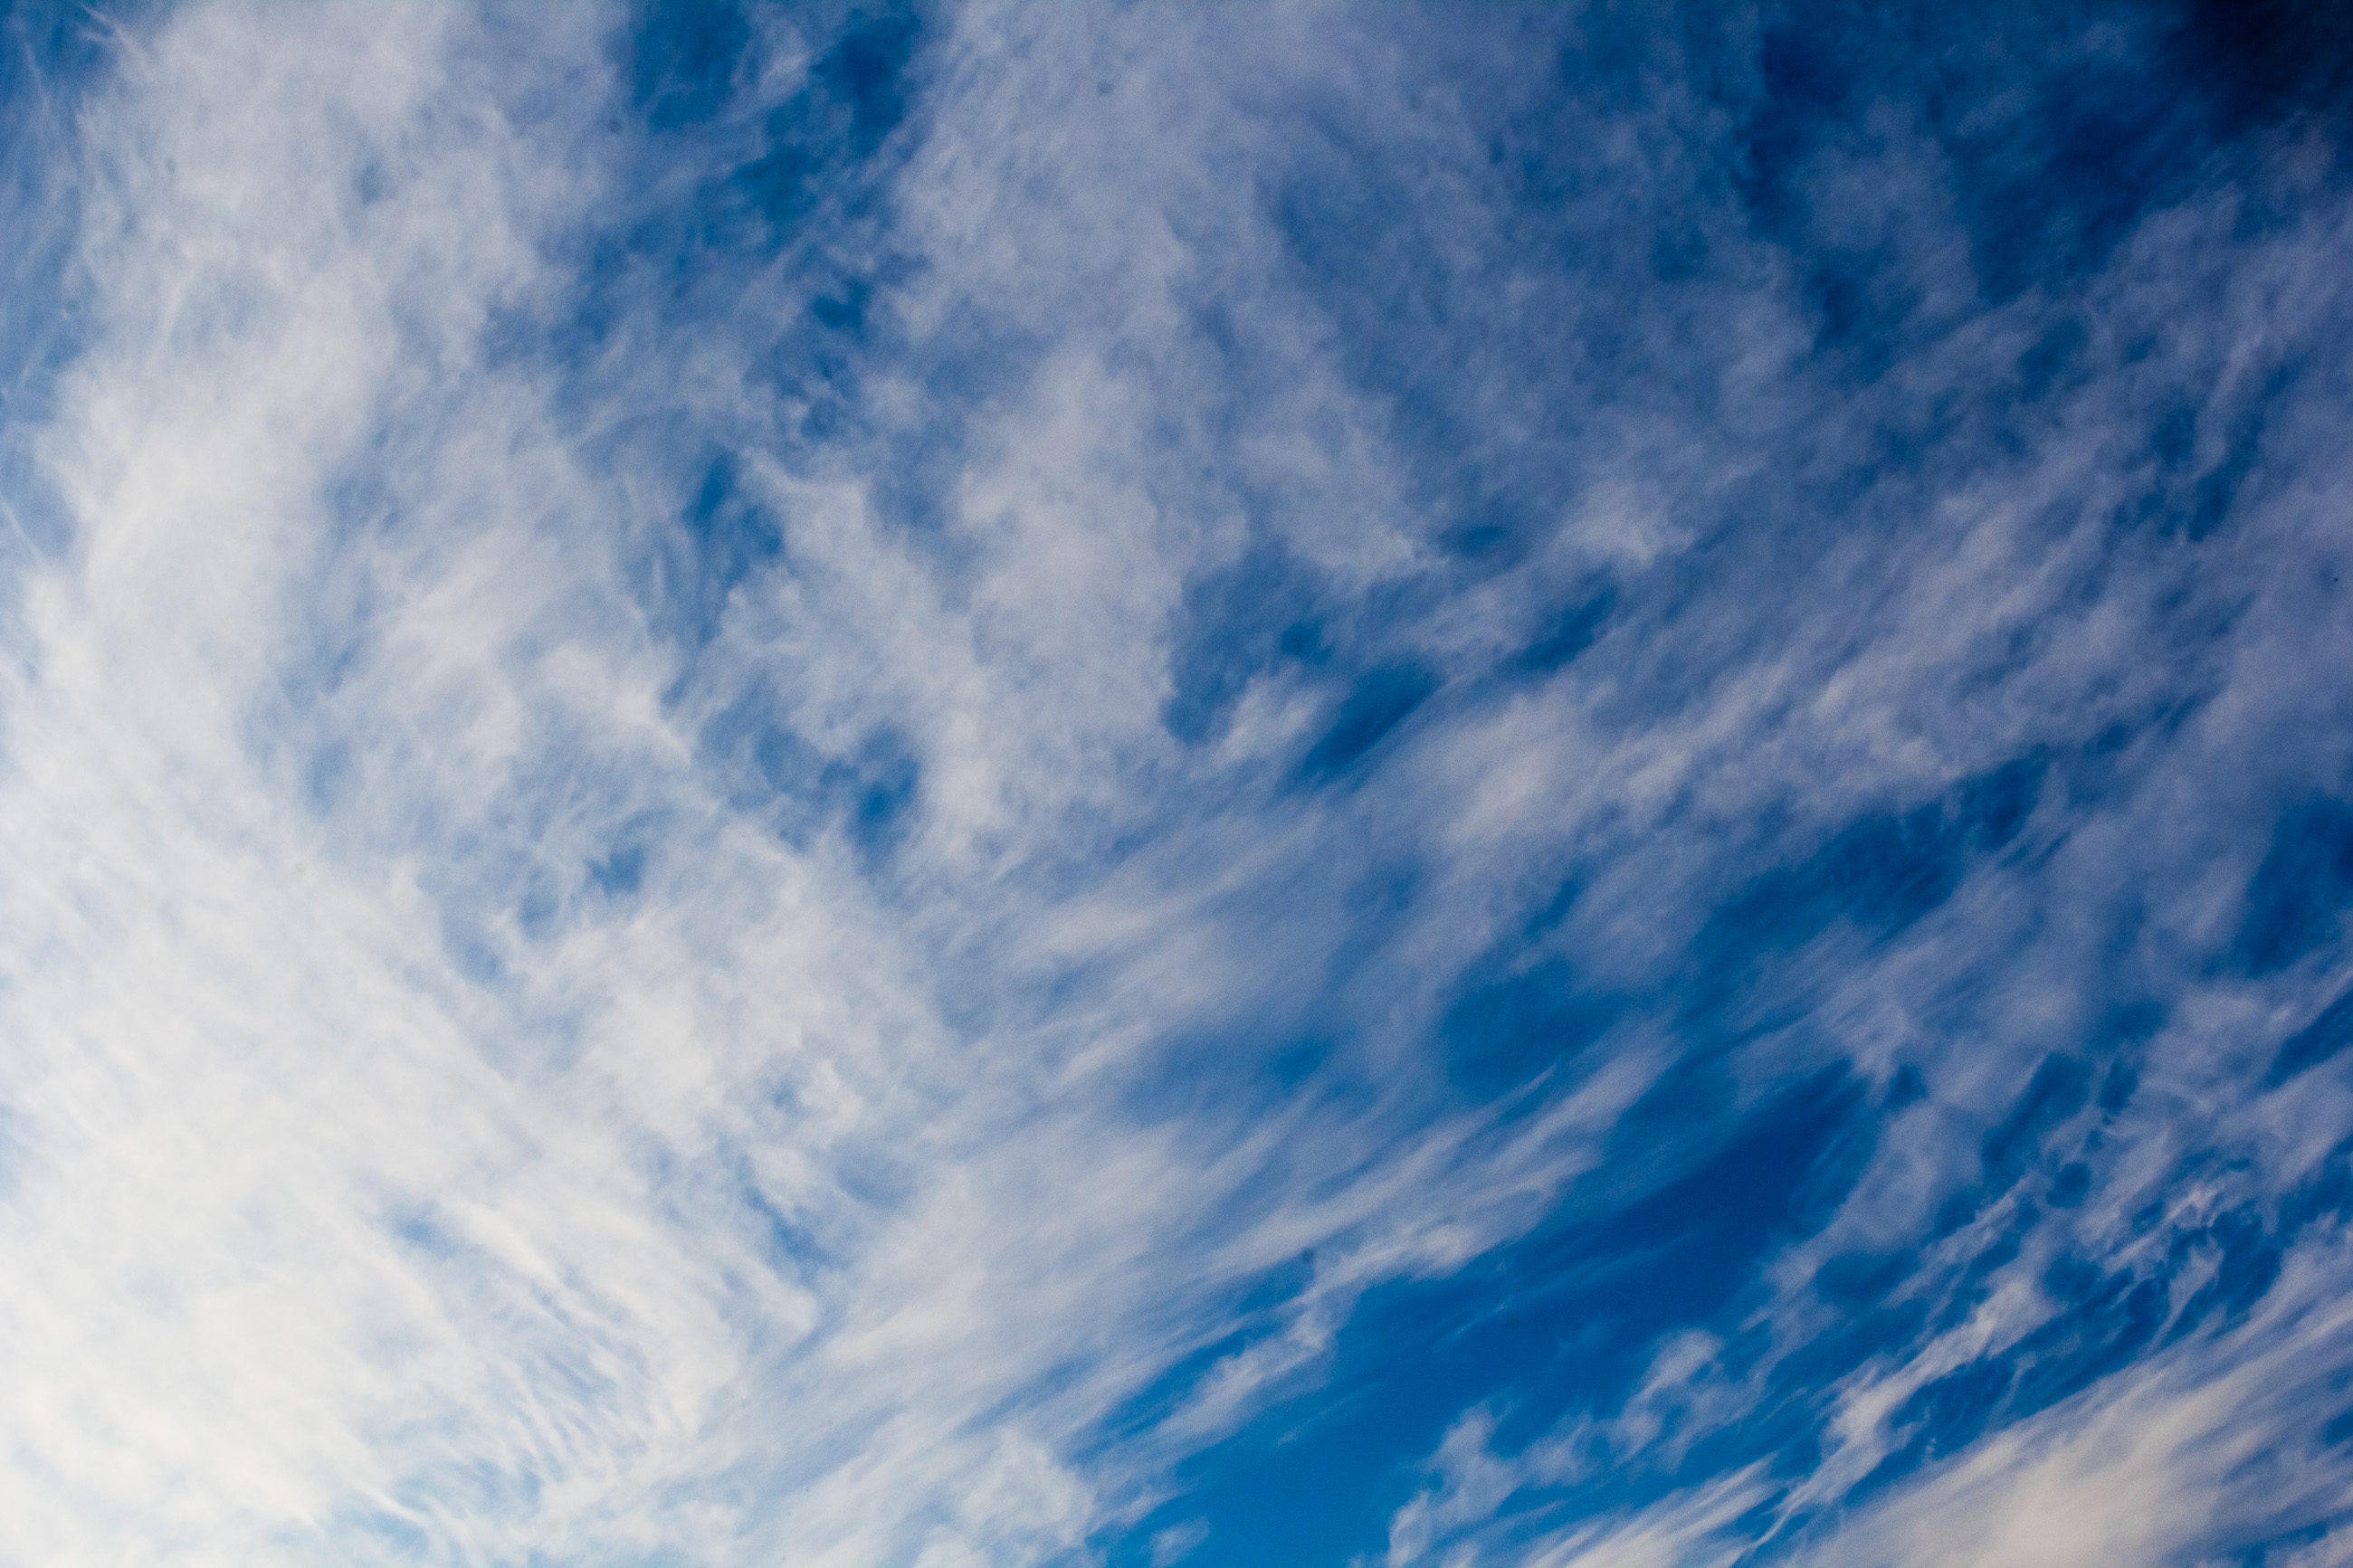
horizon, cloud, sky, sunlight, atmosphere, daytime, reflection, cumulus, blue, cloudscape, clouds, meteorological phenomenon, atmosphere of earth